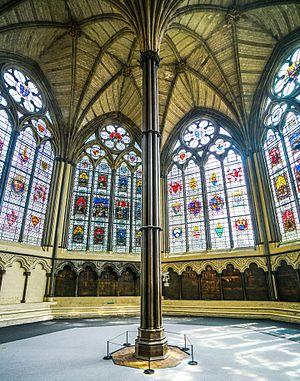
Salle capitulaire de l'abbaye de Westminster (Londres)